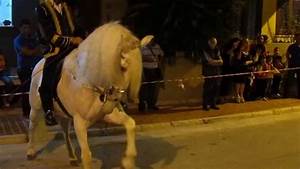
Label: cavallo